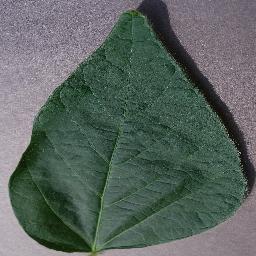
Label: Soybean___healthy